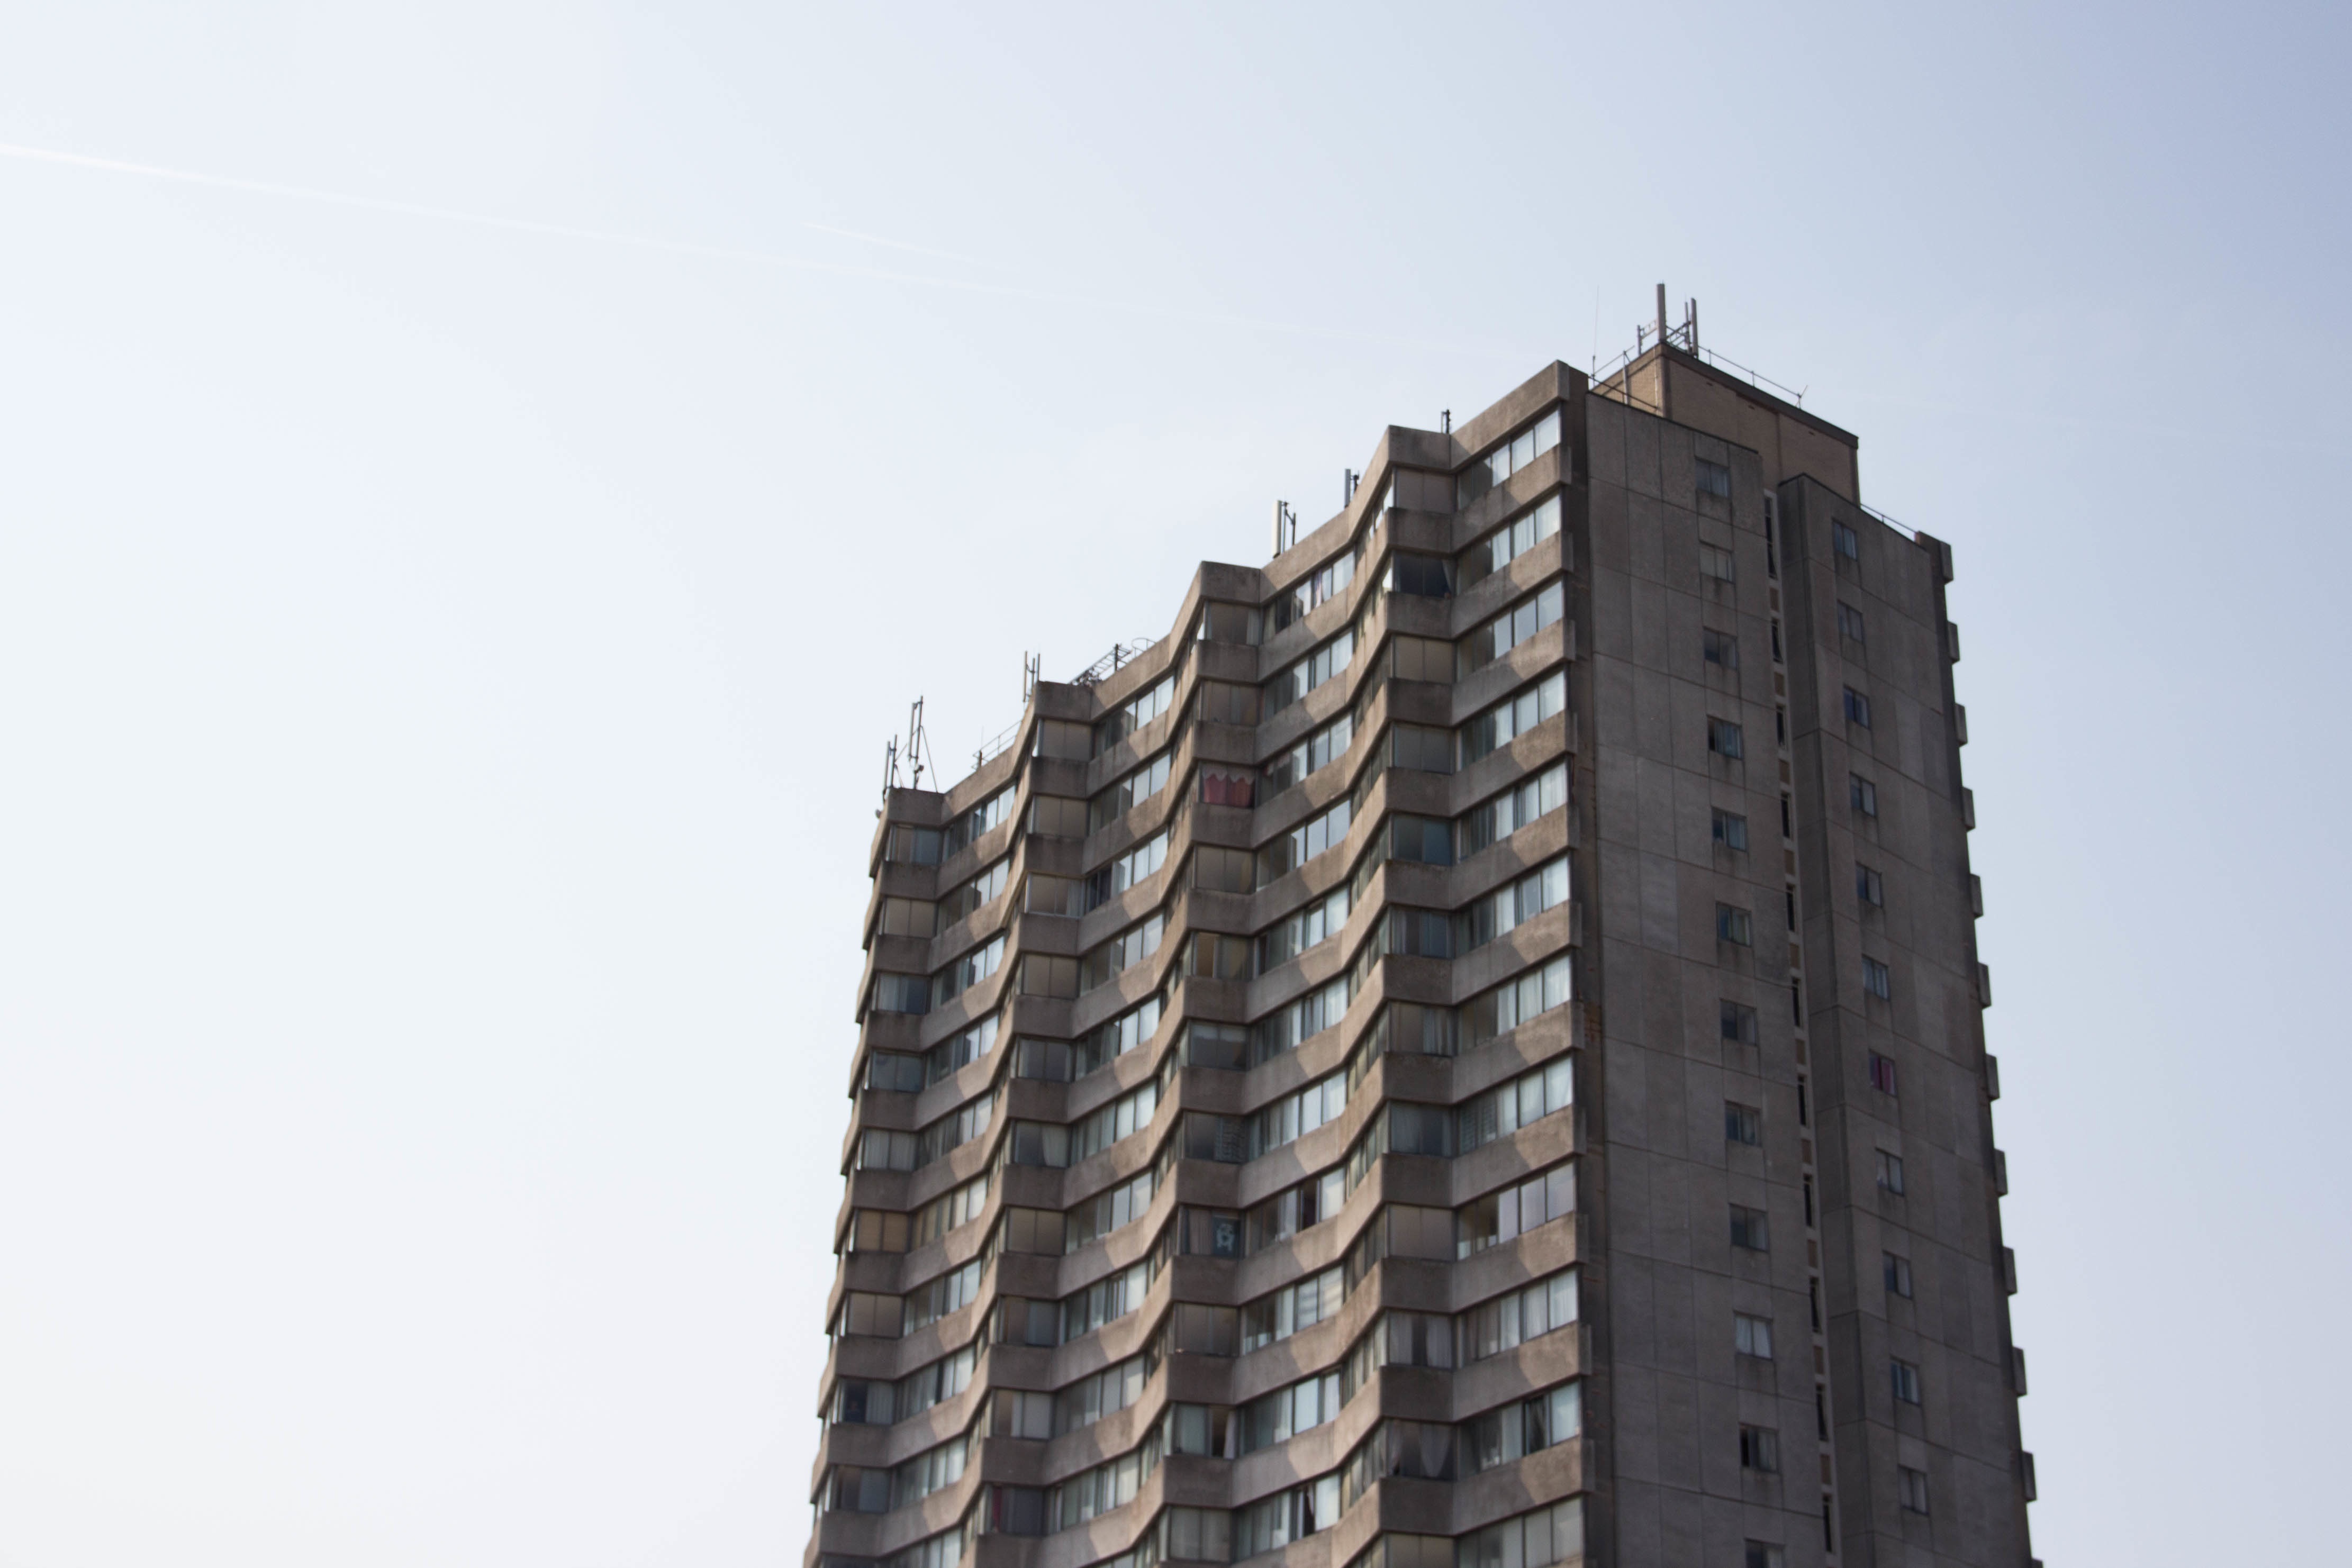
architecture, skyscraper, tower, facade, tower block, condominium, residential area, brutalist architecture